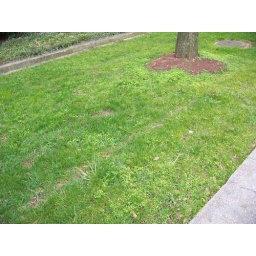
How green the grass grows in FEBRUARY!